Writers in Paris

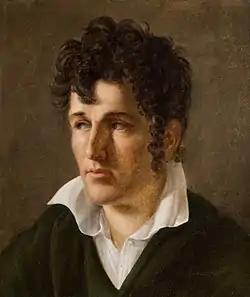
François-René de Chateaubriand

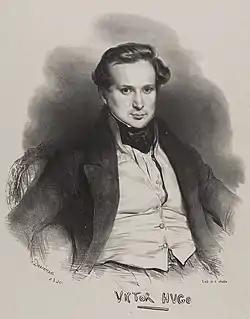
Victor Hugo in 1829

The dominant literary movement in Paris was romanticism, and the most prominent romantic was François-René de Chateaubriand, an essayist and diplomat. He began the Restoration as a committed defender of the Catholic faith and royalist, but gradually moved into the liberal opposition and became a fervent supporter of freedom of speech. The prominent romantics of the time included the poet and politician Alphonse de Lamartine, Gérard de Nerval, Alfred de Musset, Théophile Gautier, and Prosper Mérimée.